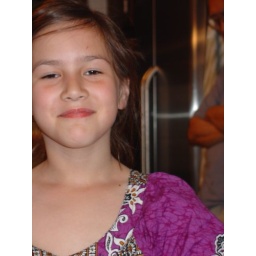
in Thai house dress